CHKDSK

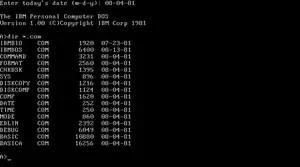
codice_7 (among several other COM files) in IBM PC DOS 1.0.

codice_1 is implemented as an external command. MS-DOS versions 2.x - 4.x use codice_9 as the executable file. MS-DOS versions 5.x and later use codice_10 as the executable file.